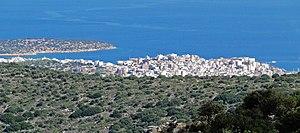
La ville de Agios Nikolaos vue du site de Lato, Crète, Grèce